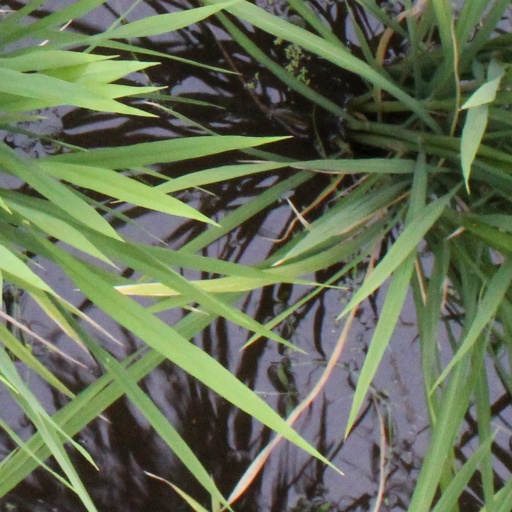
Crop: rice